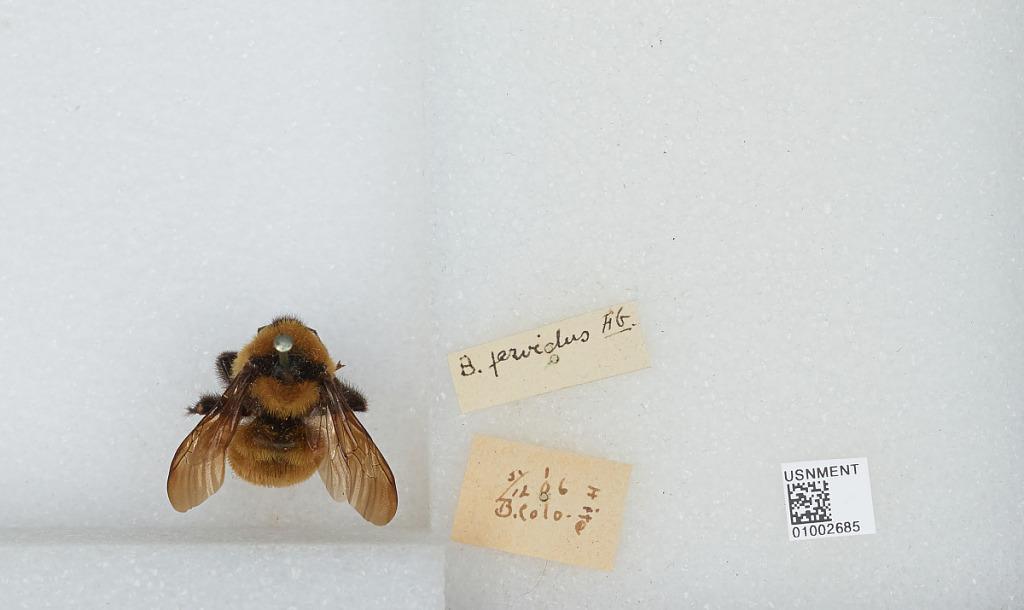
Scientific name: Bombus (Fervidobombus) fervidus fervidus (Fabricius)
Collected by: H. Ito
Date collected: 1906-6-12
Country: United States
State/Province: Colorado